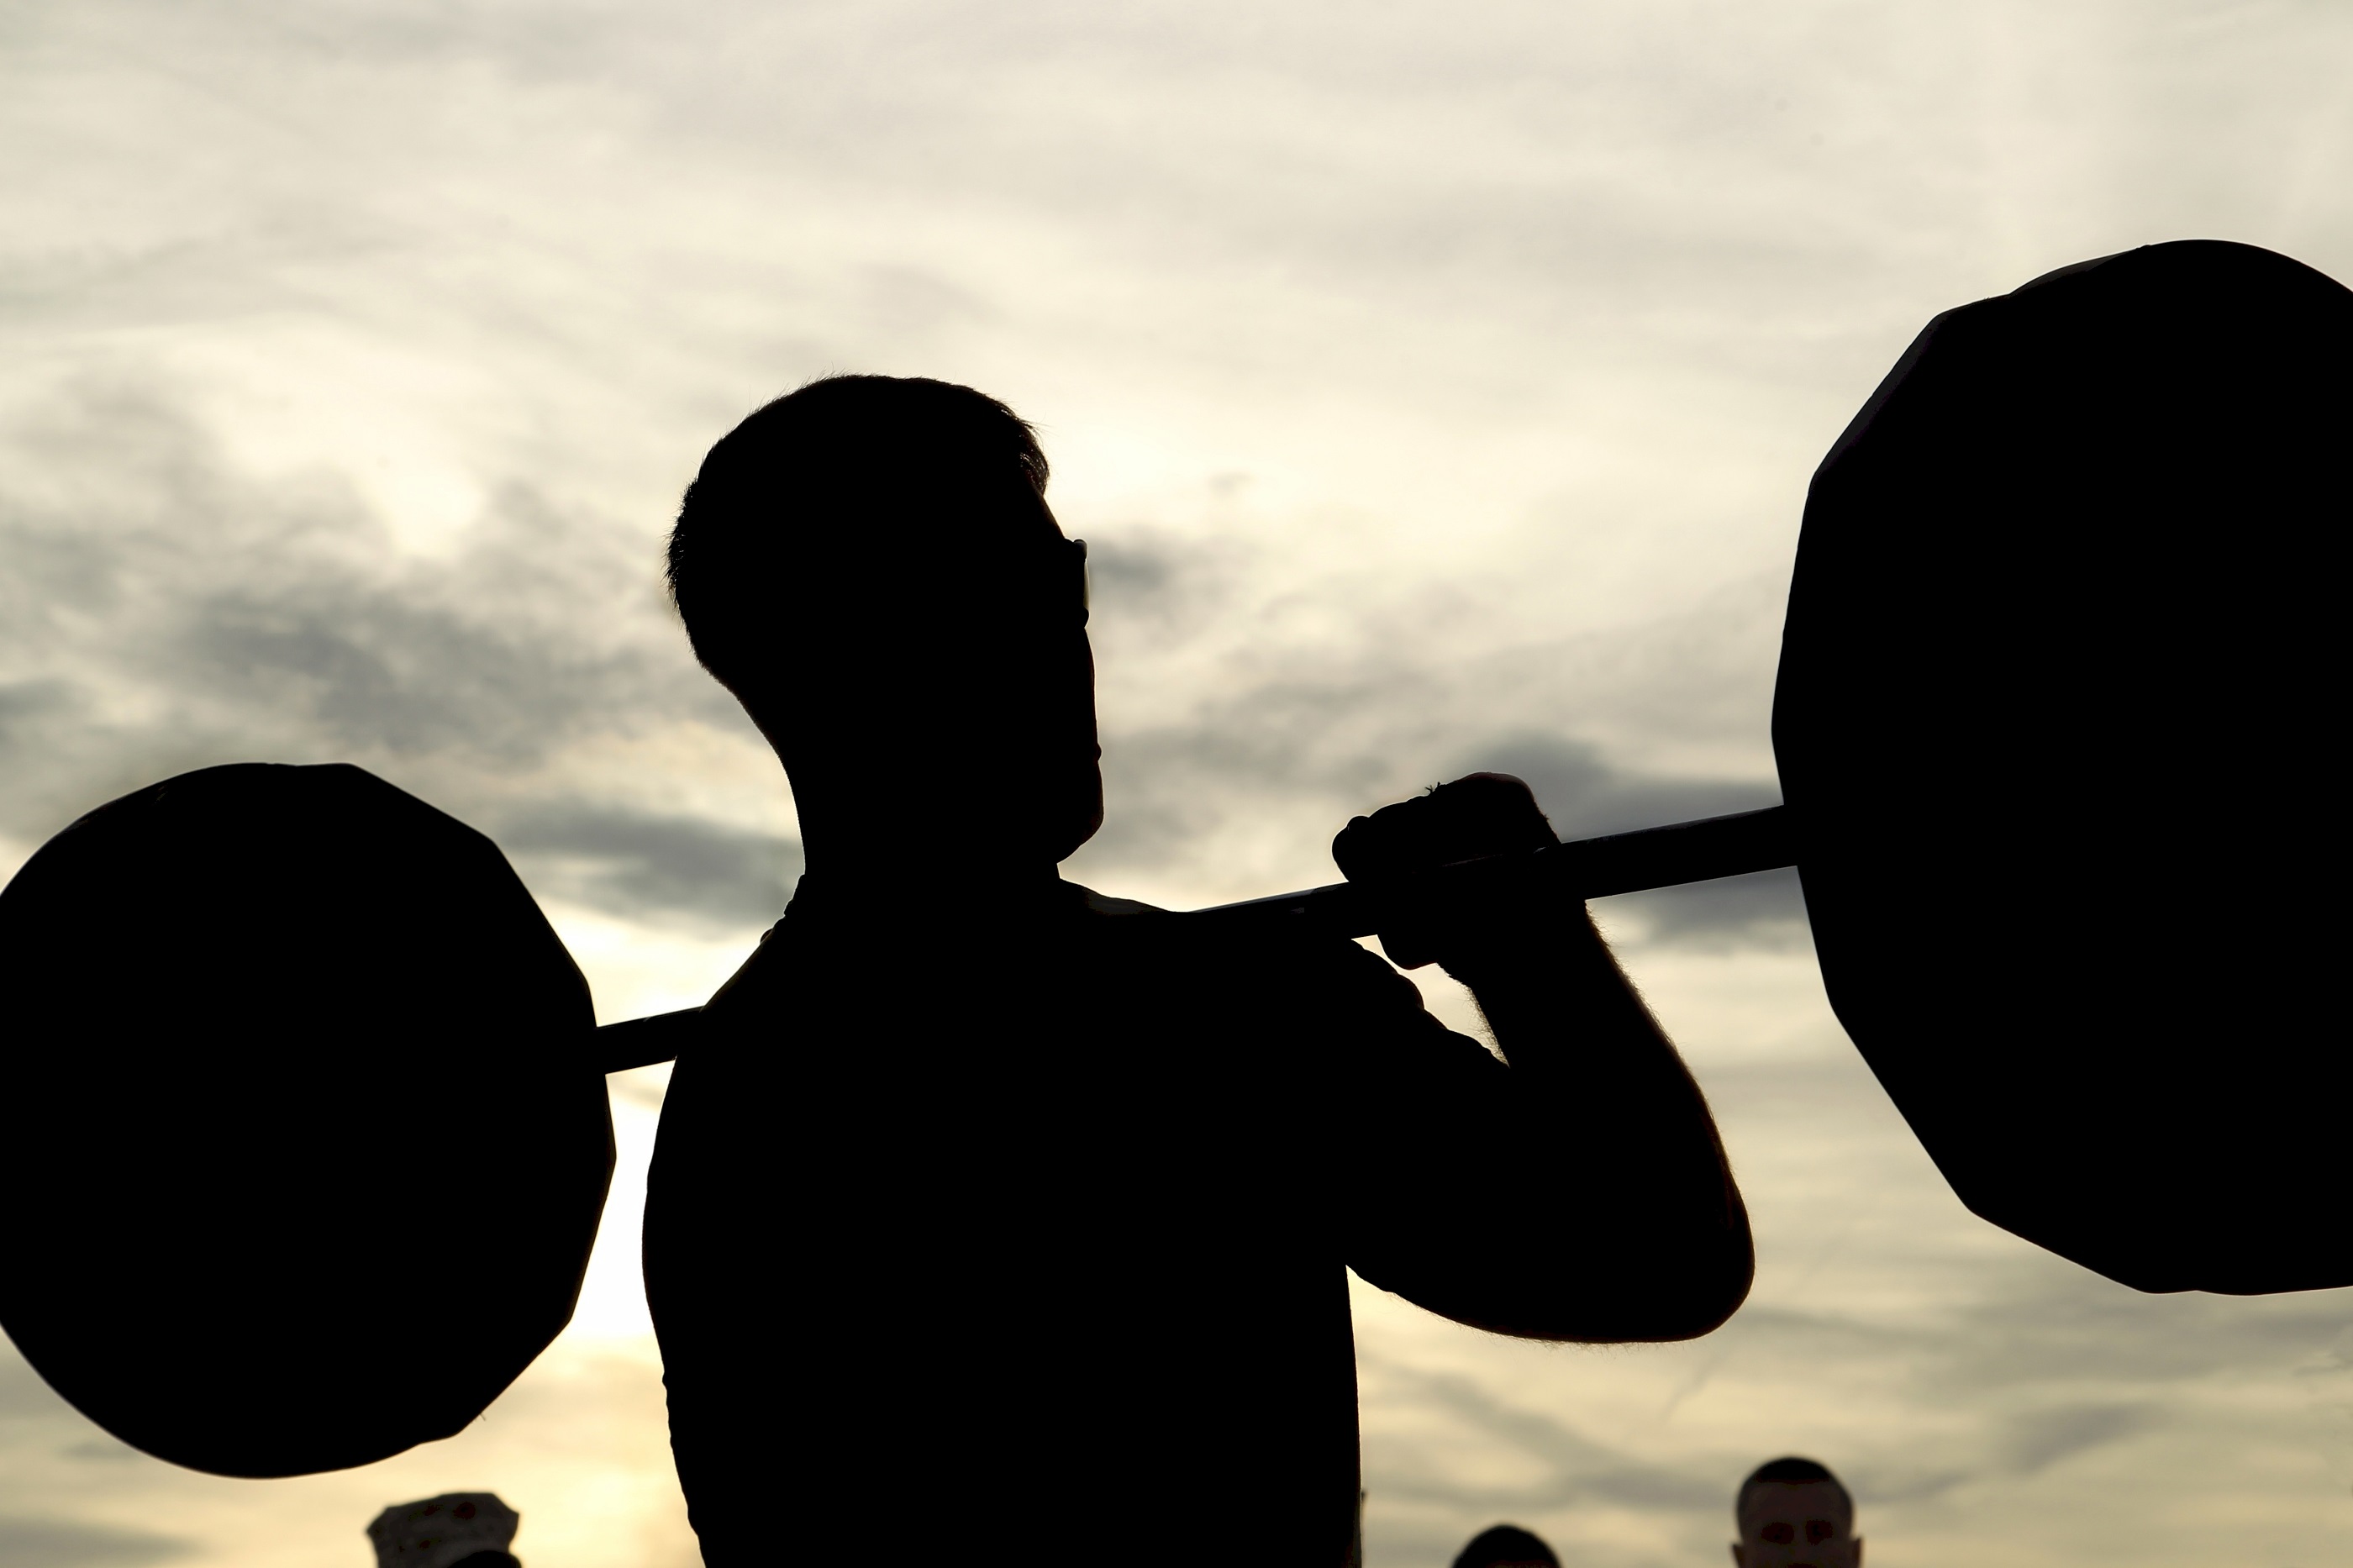
hand, man, silhouette, cloud, sky, male, portrait, athletic, shadow, black, monochrome, muscular, muscle, competition, power, dumbbells, strong, weight lifting, atmosphere of earth